Shiva Temple (Grand Canyon)

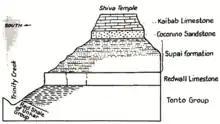
Shiva Temple strata

The top of Shiva Temple is composed of Permian Kaibab Limestone overlaying cream-colored, cliff-forming, Permian Coconino Sandstone. The conspicuous band of sandstone, which is the third-youngest strata in the Grand Canyon, was deposited 265 million years ago as sand dunes. Below the Coconino Sandstone is slope-forming, reddish terraces of the Pennsylvanian-Permian Supai Group. Further down are strata of Mississippian Redwall Limestone, and finally the Cambrian Tonto Group. Precipitation runoff from Shiva Temple drains south to the Colorado River via Trinity and Crystal Creeks.